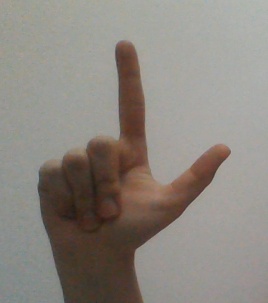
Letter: laam